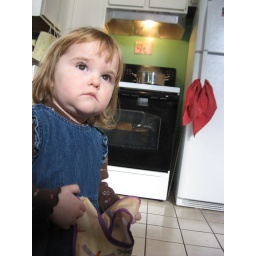
24 pound girl in foreground, 24 pound bird in background